Guyanancistrus nassauensis

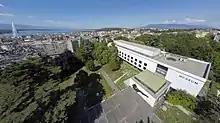
Aerial view of the Natural History Museum of Geneva, where the holotype and three paratypes are deposited.

"Guyanancistrus nassauensis" is morphologically discriminated from all congeners by a small adult size (largest specimen observed 61 mm SL; adult size likely reached around 40 mm SL), by a reduced number of anal-fin rays (4 branched rays vs 5, apart from exceptional specimens), and by a wide oval mouth with both large dentary and premaxillary tooth cups (in % of head length, respectively: 24.2–31.9, mean 27.6, vs 23.6 or less except in "Guyanancistrus niger", and 25.4–31.4, mean 28.1, vs 24.5 or less). Only "G. niger" has dentaries nearly as large (22.5–26.3, mean 25.0% of HL) but its premaxillaries are shorter (21.7–23.6, mean 22.6% of HL).